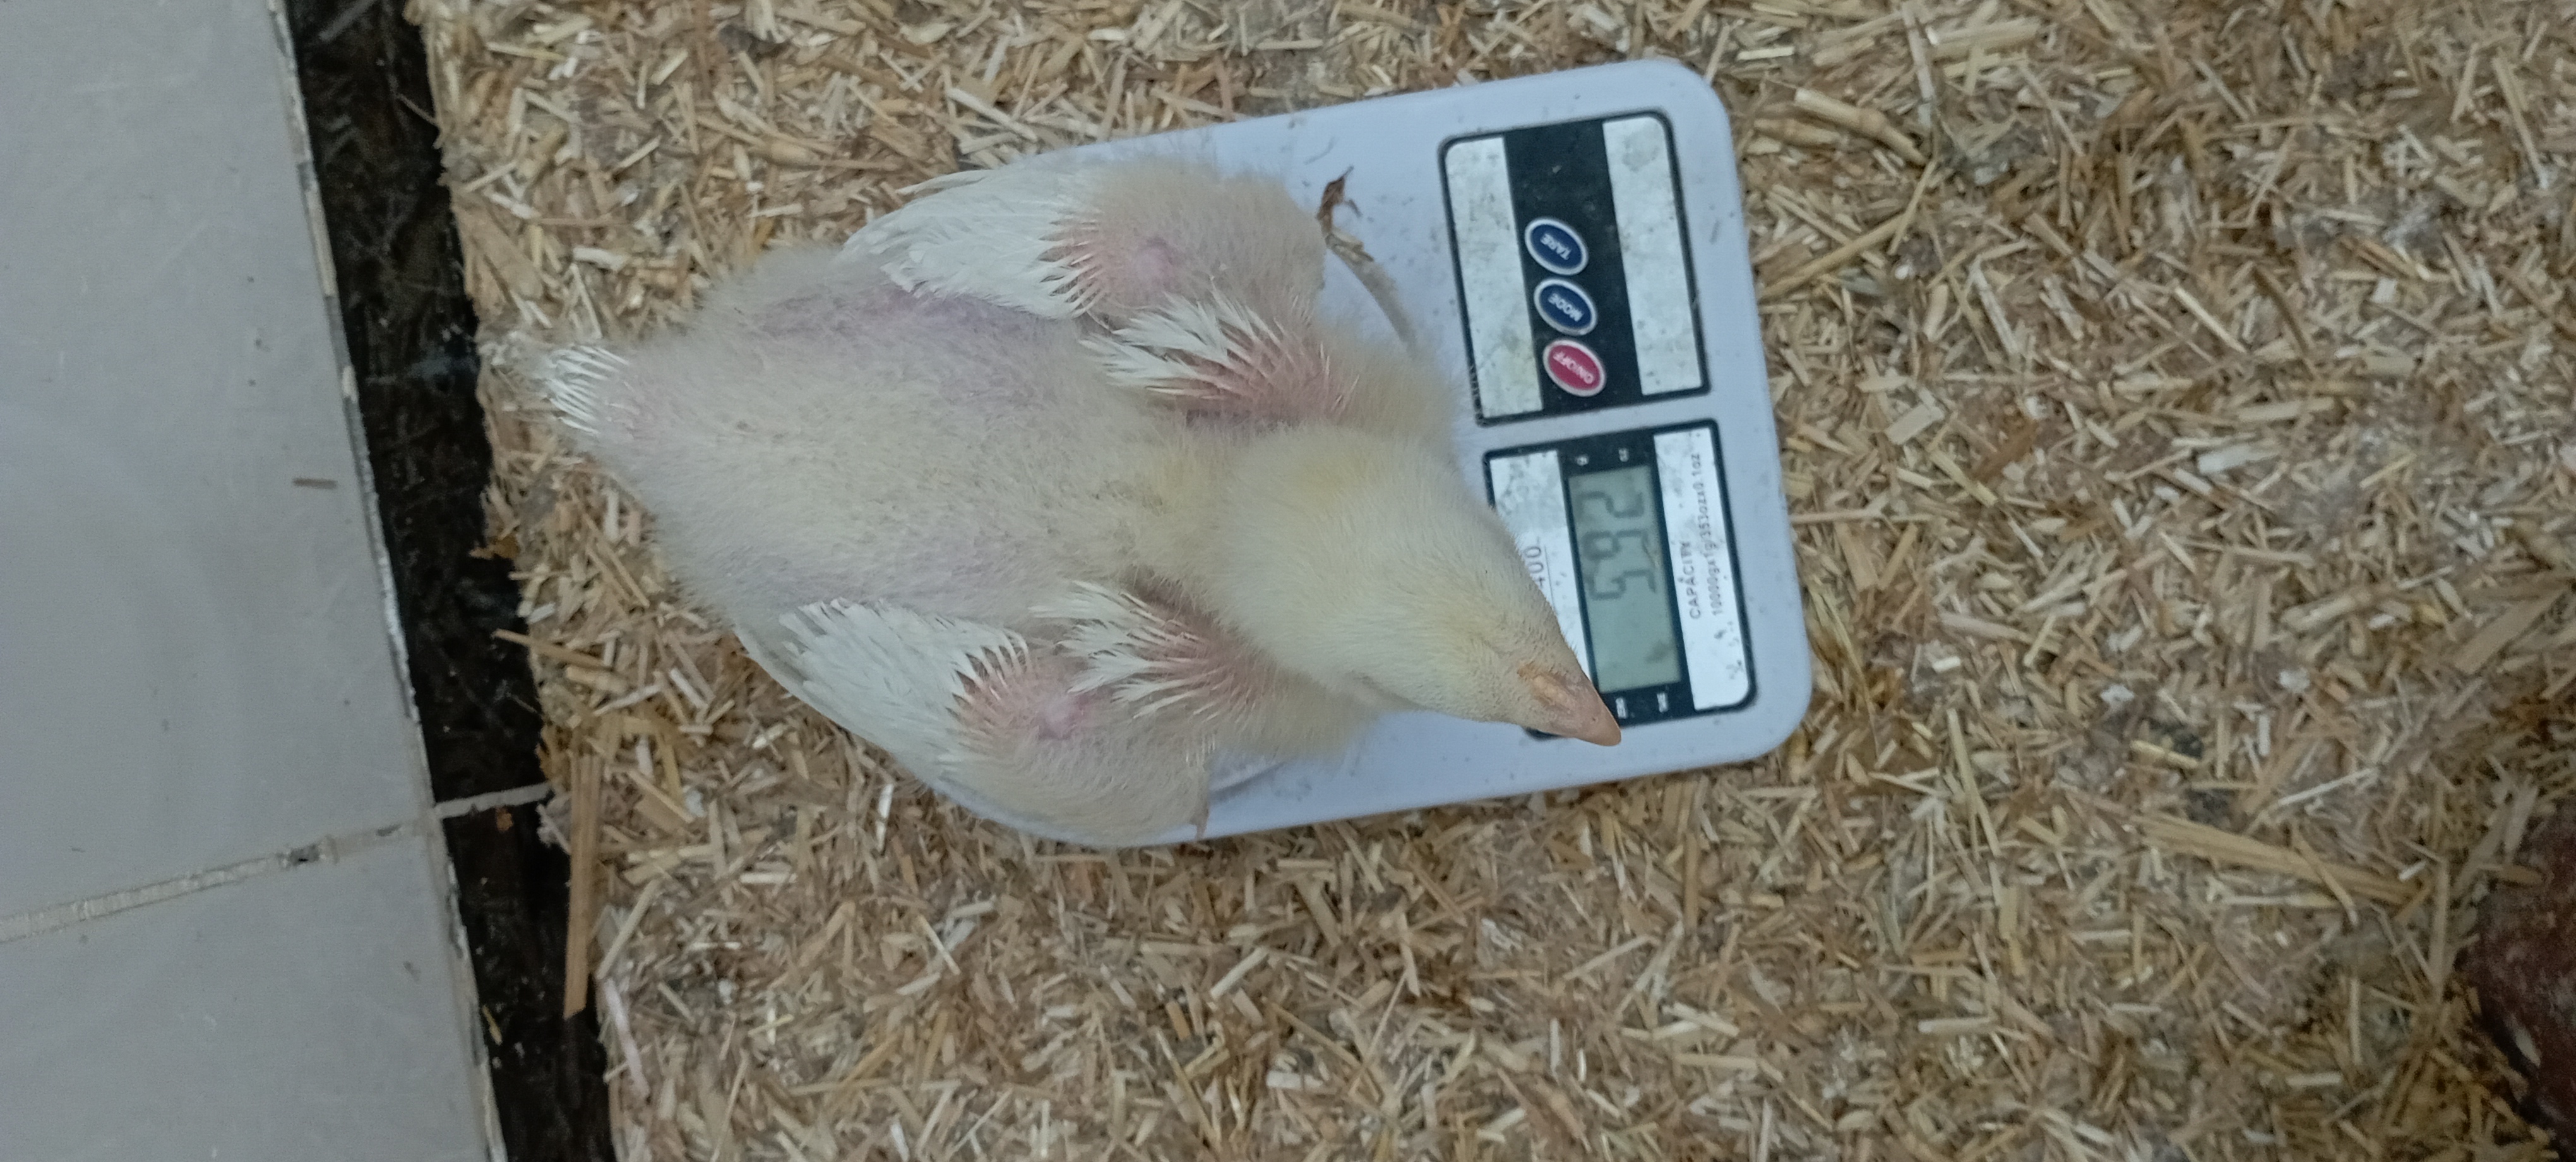
Weight: 592 g